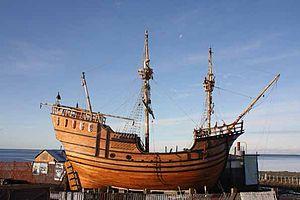
Le musée Nao Victoria est situé à Punta Arenas, Chili, Il est ouvert au public depuis le 1ᵉʳ octobre 2011. Le musée est privé et son fondateur a été médaillé par le Président de la République chilienne pour son travail en faveur de l’identité nationale durant les festivités du Bicentenaire de l’Indépendance de ce pays sud-américain.
La découverte du Chili est faite en 1520 par le navigateur portugais Ferdinand de Magellan, à la suite du passage du cap qui porte aujourd'hui son nom, à l'extrémité sud de l'Amérique latine. À la suite de la conquête de l'empire aztèque par Hernán Cortes entre 1518 et 1521, une nouvelle vague d'expansion territoriale a lieu en direction de l’empire inca à partir de 1532. Celle-ci est menée par Francisco Pizarro. La conquête du Chili à partir de 1535 en faisant partie. Cette conquête s'inscrit dans un contexte bien particulier et se solde par une implantation partielle des Espagnols.
Fernand de Magellan, très probablement né à Porto aux environs de 1480 et mort sur l'île de Mactan aux Philippines le 27 avril 1521, est un navigateur et explorateur portugais de l'époque des Grandes découvertes. Il est connu pour être à l'origine de la première circumnavigation de l'histoire — débutée en 1519 sous ses ordres et achevée en septembre 1522 sous les ordres de Juan Sebastián Elcano, son second après trois ans de voyage — en ayant navigué vers l'ouest pour rejoindre les Moluques, découvrant sur son chemin le détroit qui porte son nom aujourd'hui.